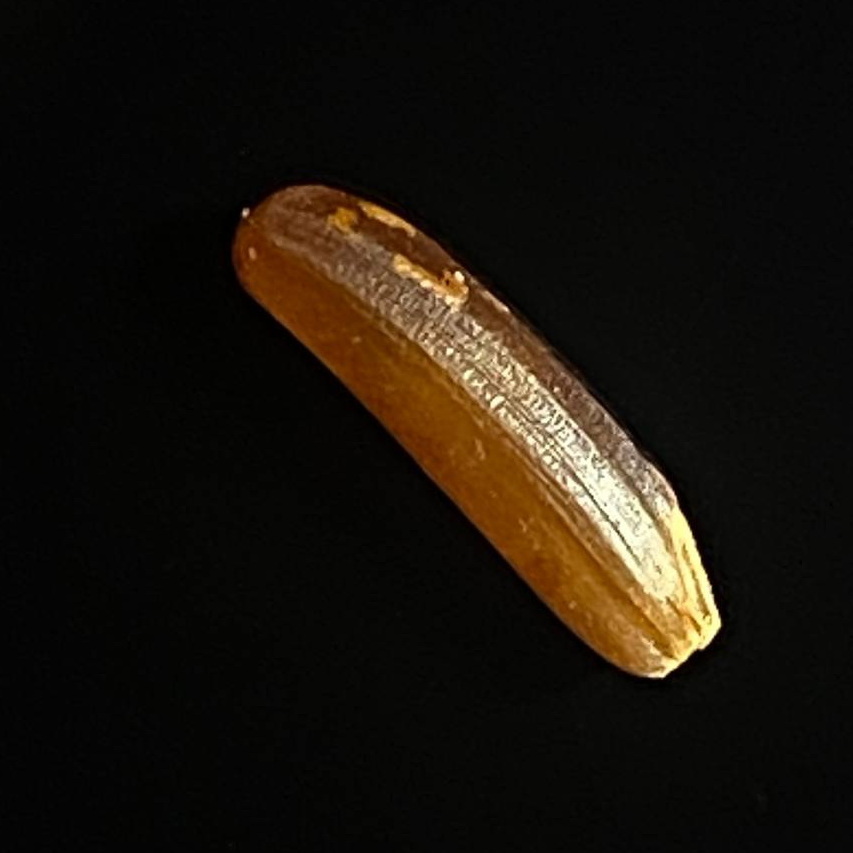
Rice variety: Red_Cargo